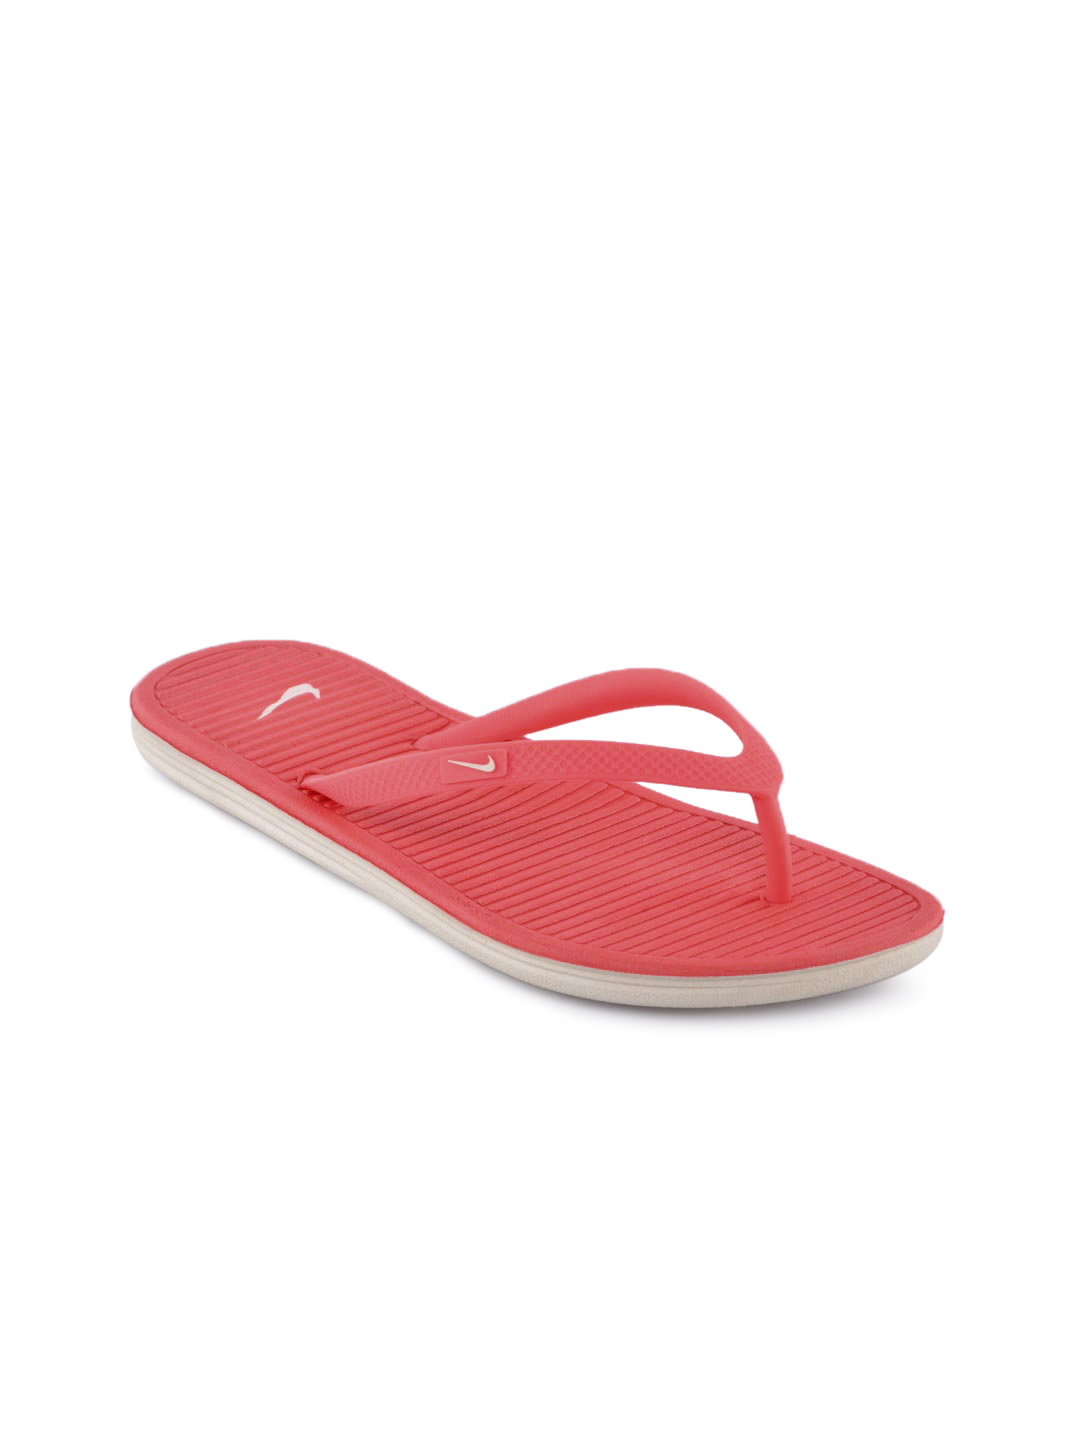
Nike Women Solarsoft Thong Pink Flip Flops
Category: Footwear / Flip Flops / Flip Flops
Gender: Women
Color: Pink
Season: Summer 2012
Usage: Casual